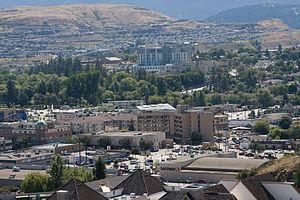
Vernon est une cité de la Colombie-Britannique, au Canada.